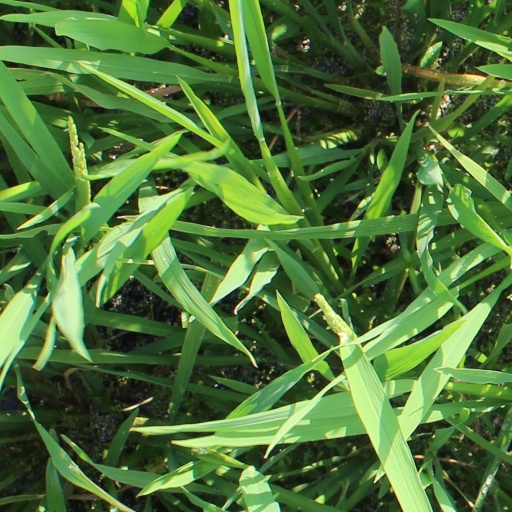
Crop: rice